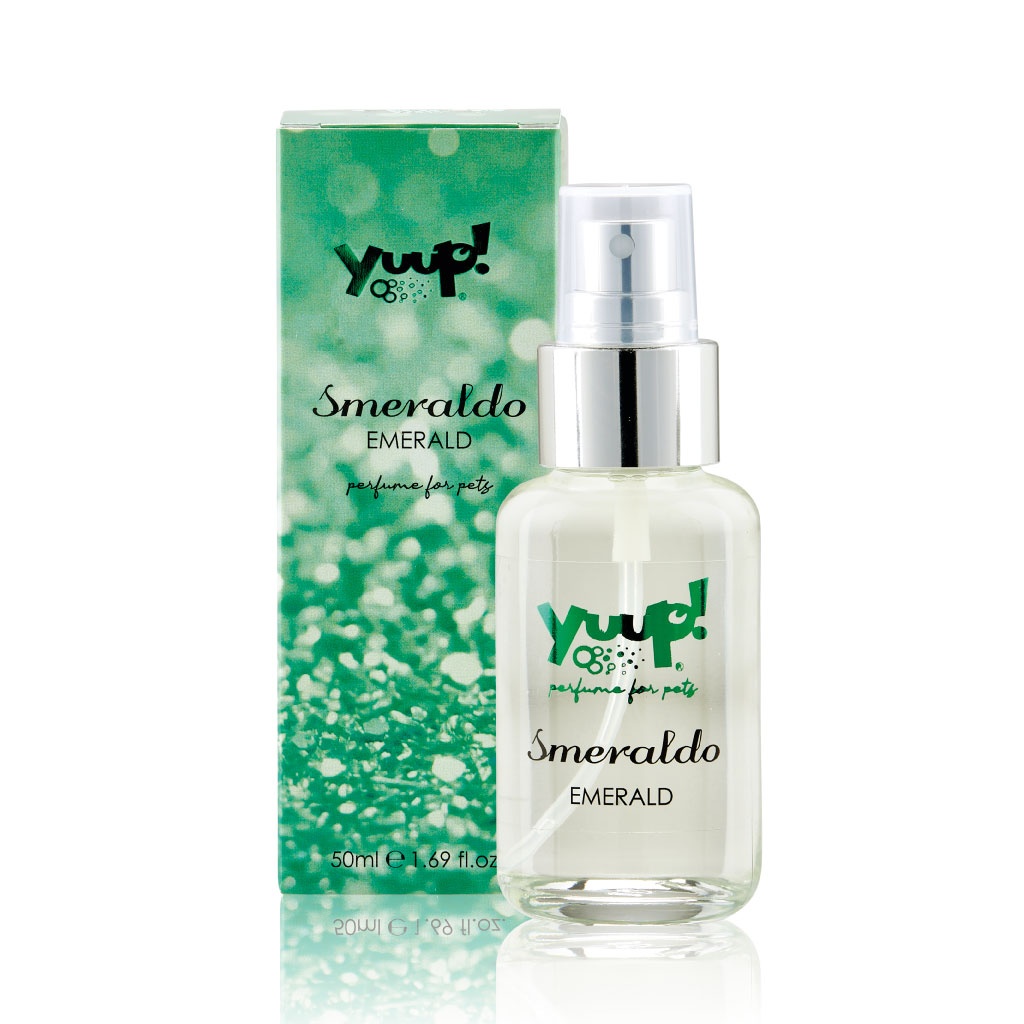
Emerald Long Lasting Perfume- Elegant and Charming Fragrance
Relaxing and fulfilling, Yuup! Emerald Long Lasting Fragrance enchants with ethereal and elegant notes of Musk and charming Jasmine. Suitable for cats and dogs, spray evenly on the coat after a groom. Contains alcohol. For external use only. It is to be used only on healthy skin. MADE IN ITALY
Brand: Yuup!
Category: Animals & Pet Supplies > Pet Supplies > Pet Grooming Supplies > Pet Fragrances & Deodorizing Sprays > Perfumes